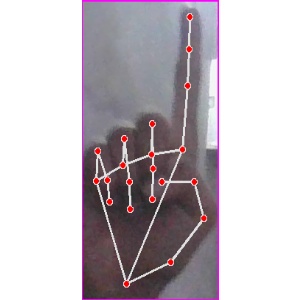
अक्षर: क